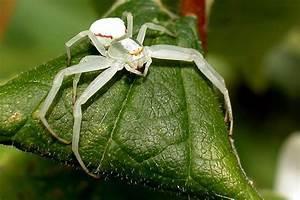
spider